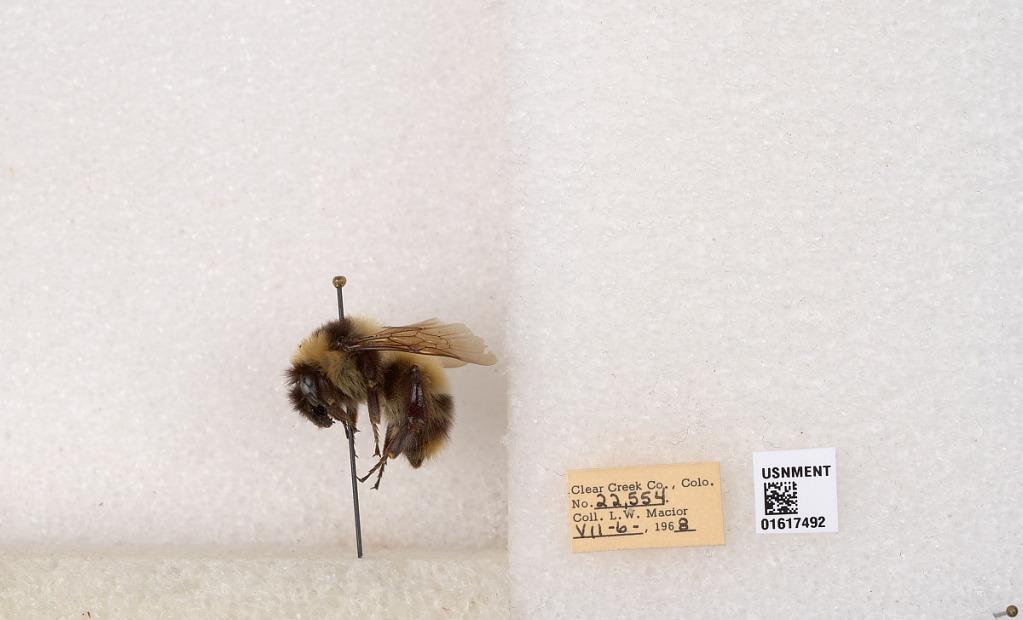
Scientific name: Bombus kirbyellus
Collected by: L. Macior
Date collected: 1968-7-6
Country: United States
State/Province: Colorado
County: Clear Creek
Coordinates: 39.6891, -105.644